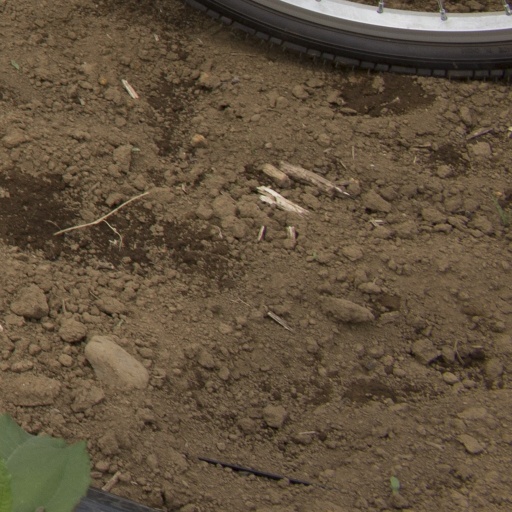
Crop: Jerusalem artichoke